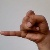
The image shows a hand gesture representing the letter 'J' in Indian Sign Language.